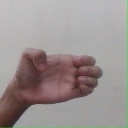
अक्षर: ख